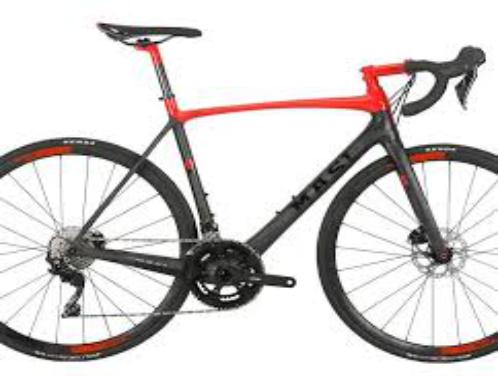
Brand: masi bicycles
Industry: Transportation